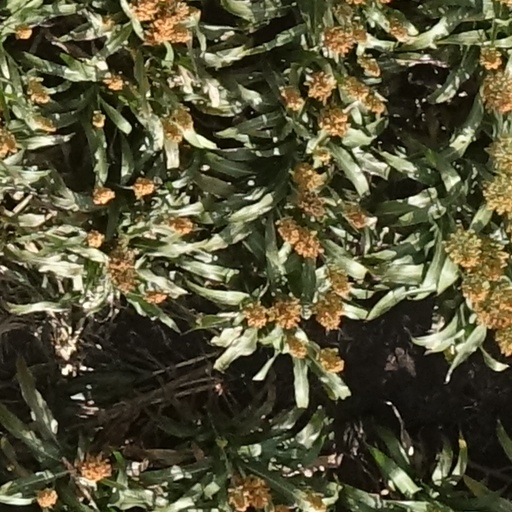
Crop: sorghum